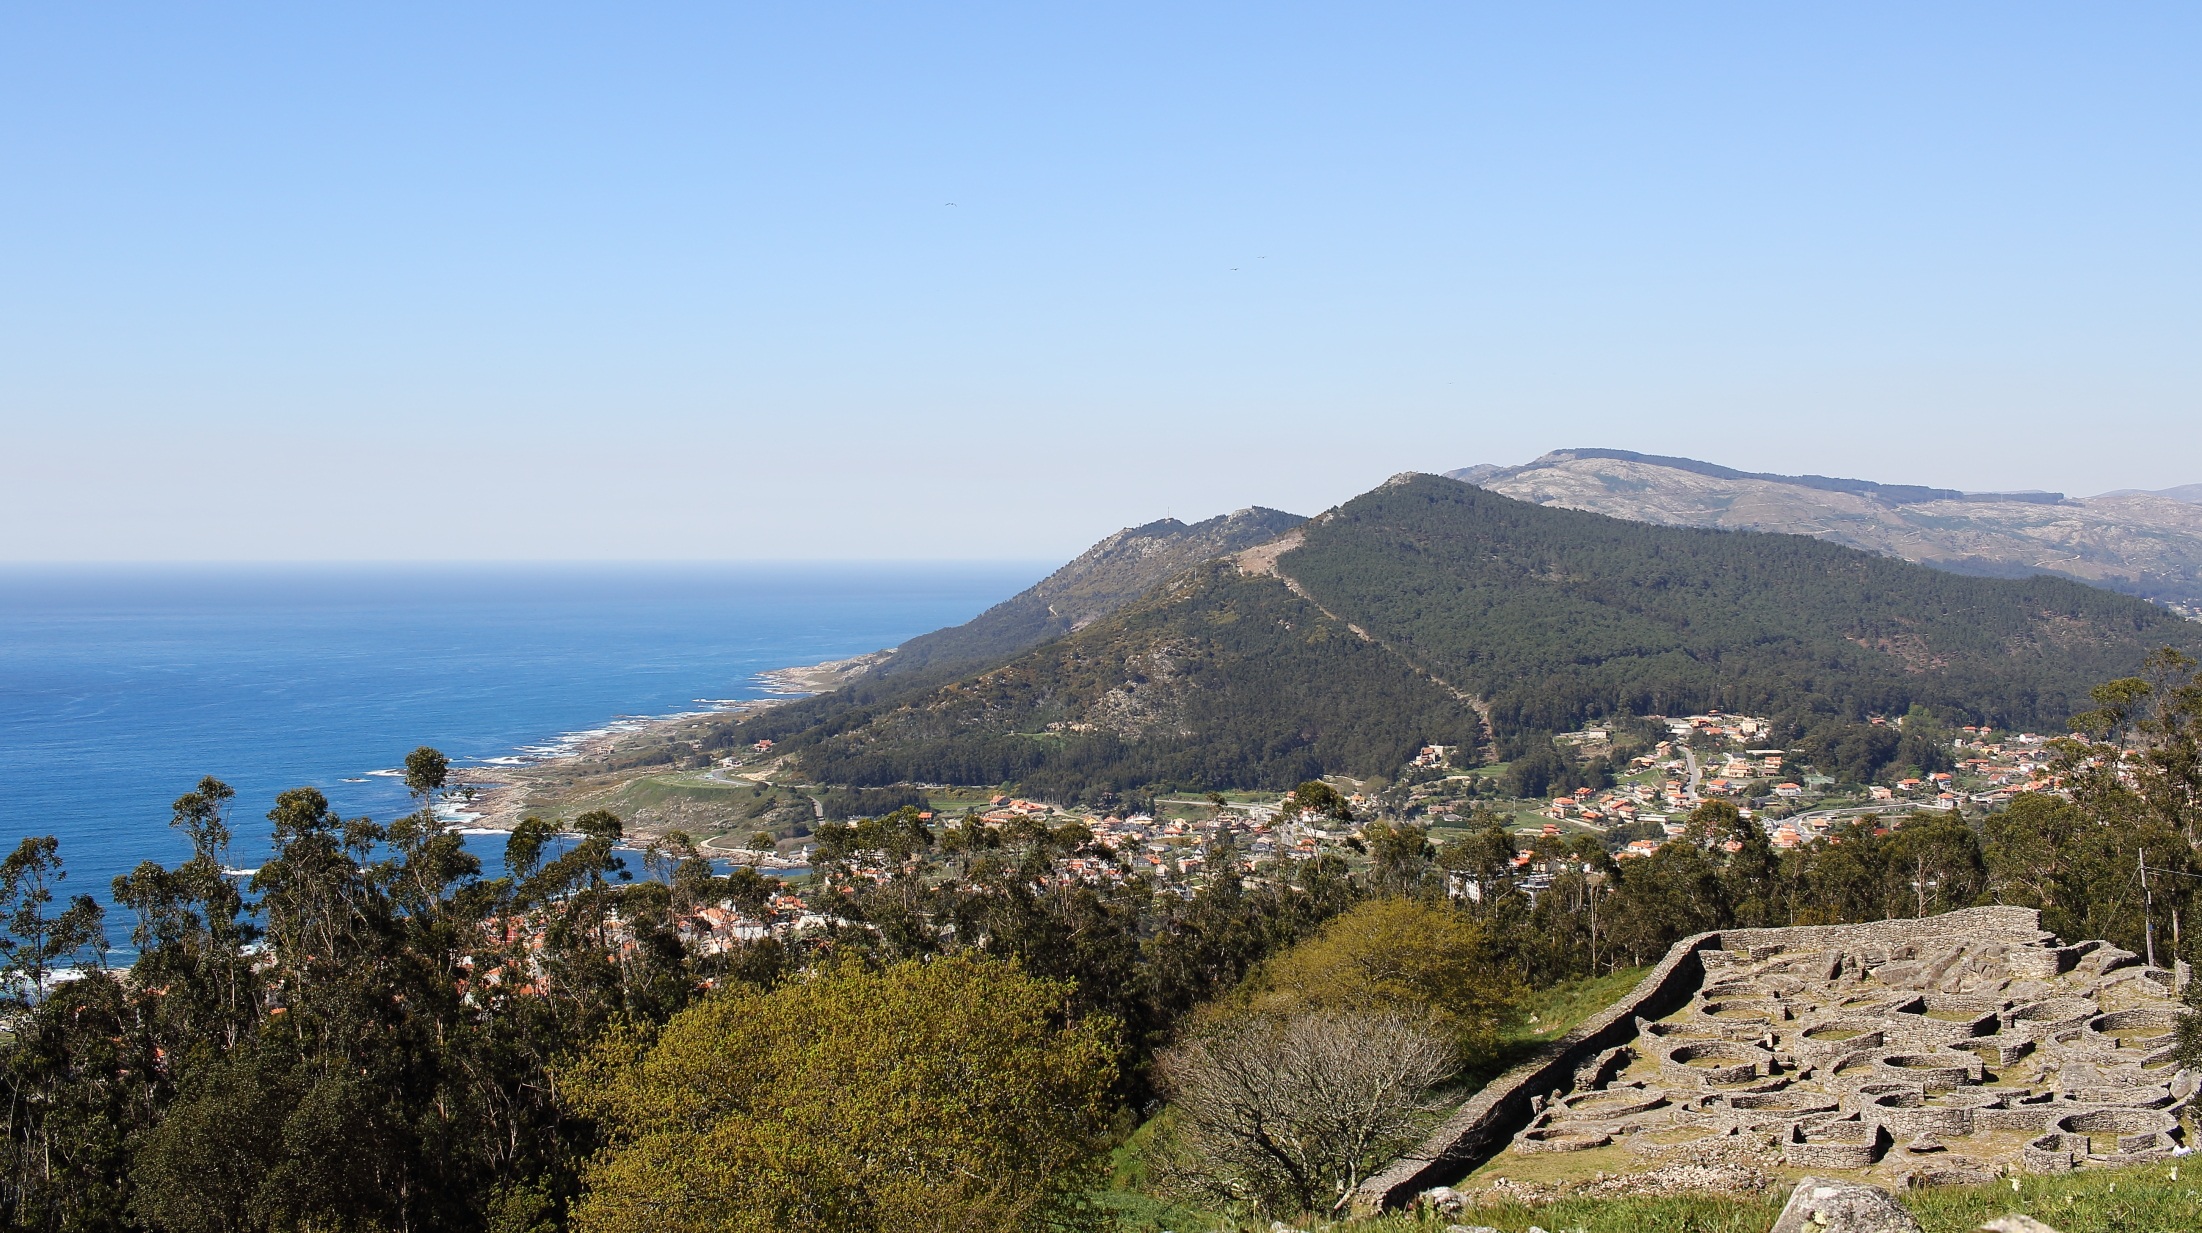
sea, coast, walking, mountain, hill, adventure, mountain range, panorama, village, cliff, tourism, terrain, ridge, spain, plateau, pontevedra, cape, landform, mountainous landforms, a guarda, castro of santa tegra, castrexa culture